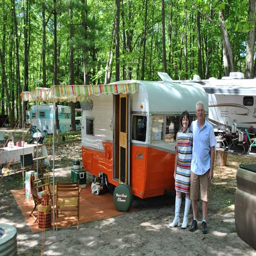
vintage campers will be on display during the tour